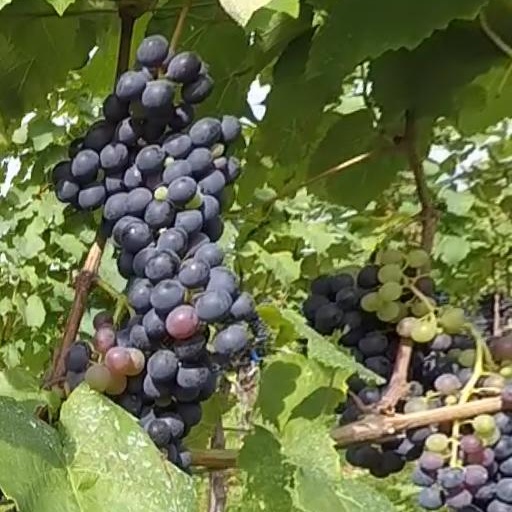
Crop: grape